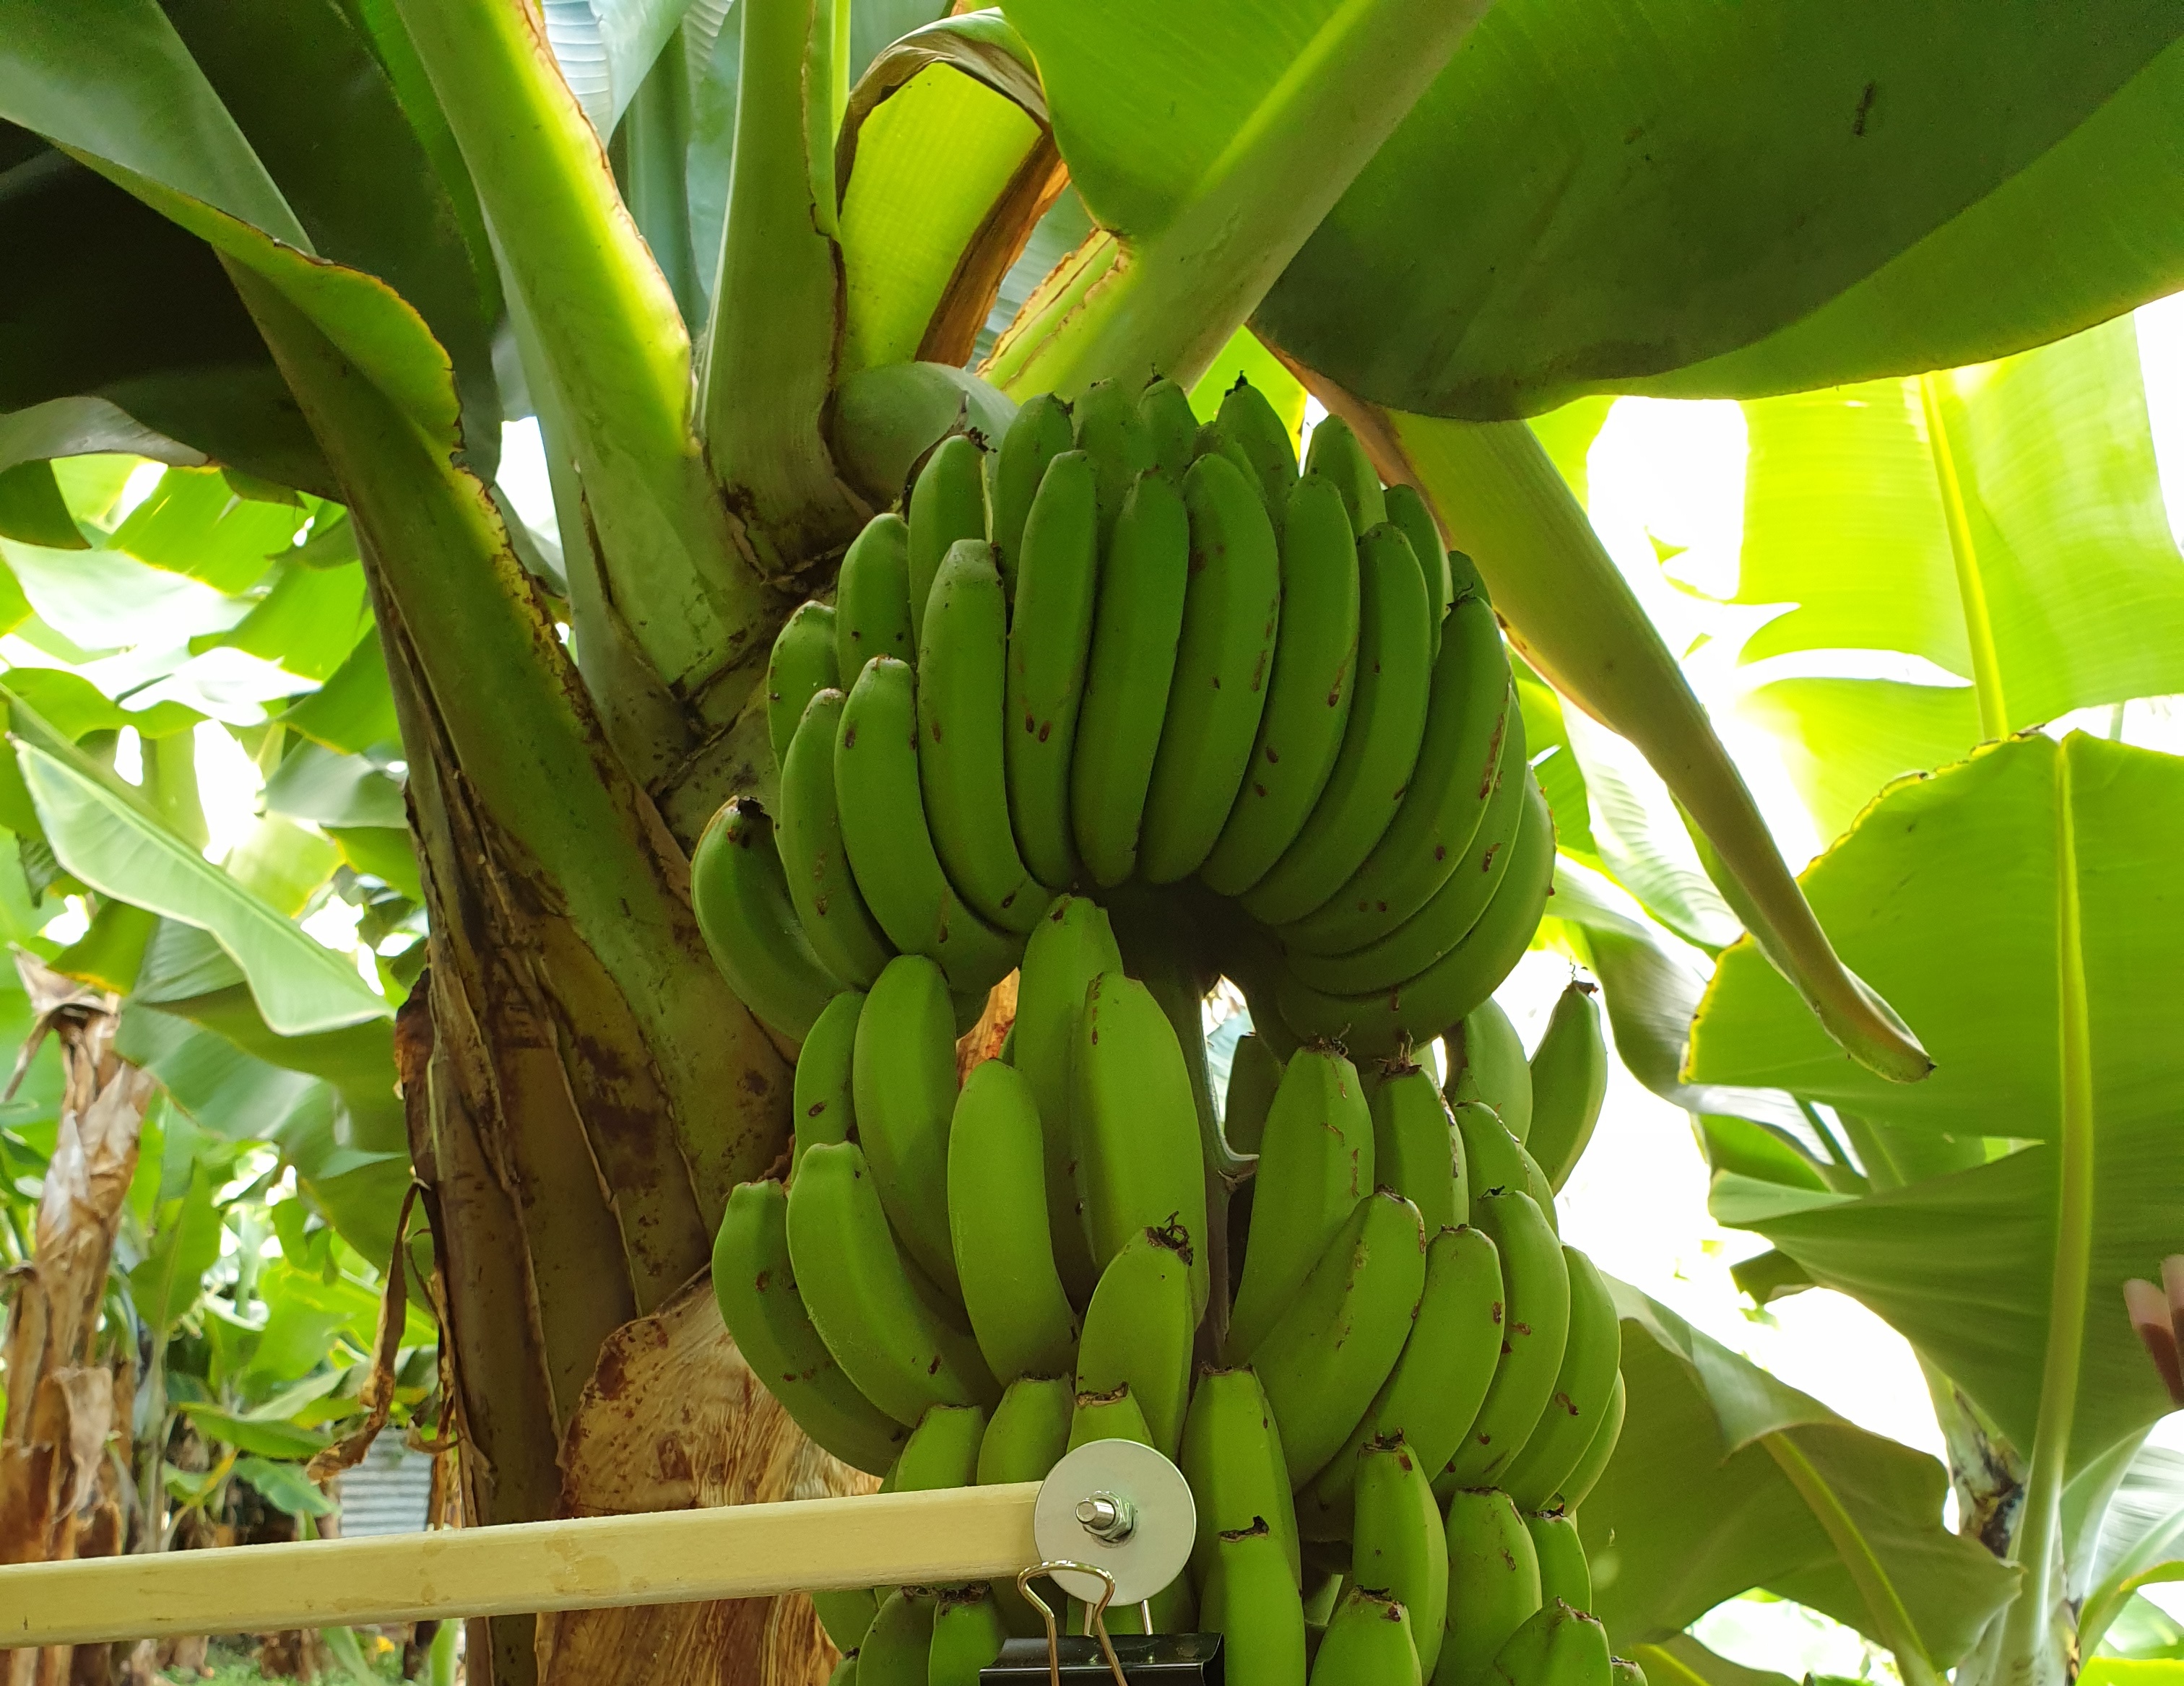
Label: Keep